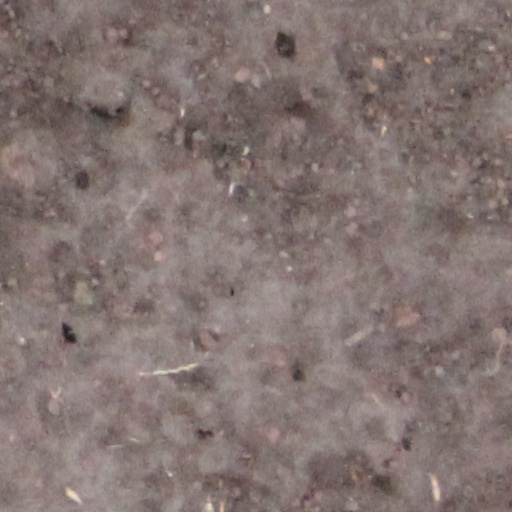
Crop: wheat